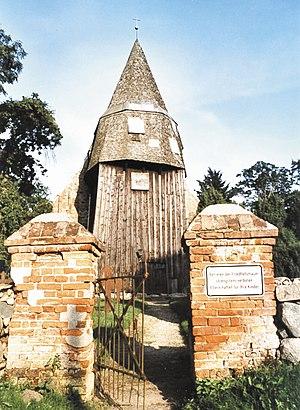
Ahrenshagen-Daskow est une municipalité allemande du land de Mecklembourg-Poméranie-Occidentale et l'arrondissement de Poméranie-Occidentale-Rügen. En 2013, elle comptait 2 064 hab.